Herfjötur

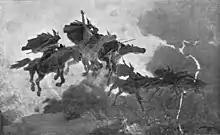
"The Ride of the Valkyrs" (1909) by John Charles Dollman.

In Norse mythology, Herfjötur (Old Norse: "Herfjǫtur", "war-fetter", "host-fetter" or "fetter of the army") is a valkyrie. Herfjötur is attested as among the 13 valkyries listed in the "Poetic Edda" poem "Grímnismál", and in the longer of the two "Nafnaþulur" lists found in the "Prose Edda".